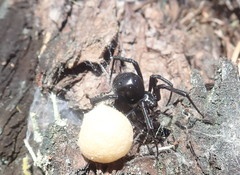
Species: Lactrodectus_hesperus